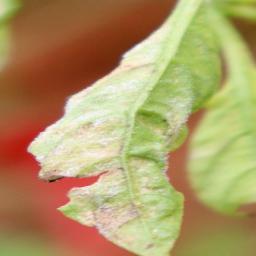
Label: powdery mildew